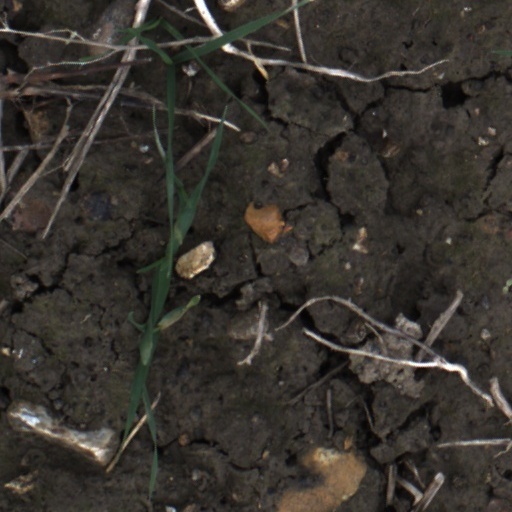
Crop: wheat